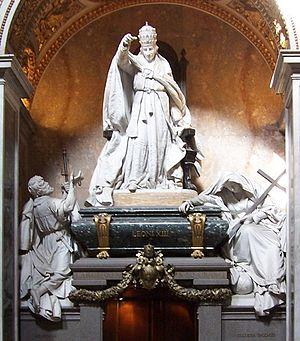
Voici la liste des nécropoles papales situées hors de la basilique Saint-Pierre. Sur 265 papes, 116 ont souhaité être enterré ailleurs qu'à la basilique Saint-Pierre de Rome.